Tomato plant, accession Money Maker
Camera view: vertical (180 deg); turntable rotation: 0 degrees
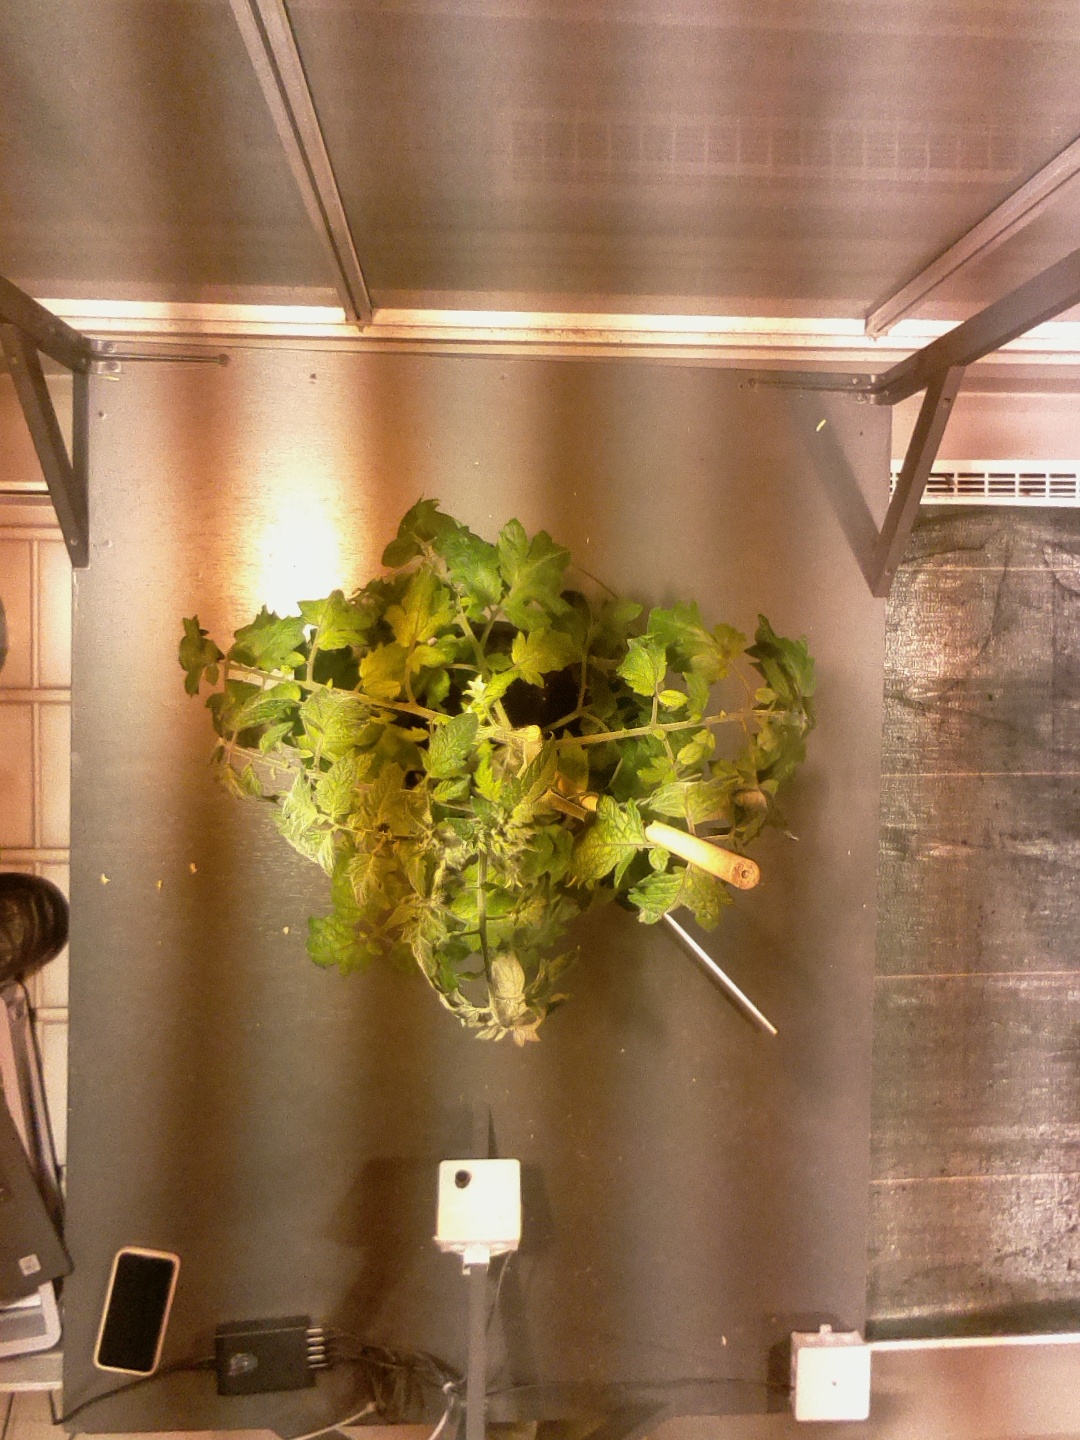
BBCH growth stage 78: 80% -90% of final fruit size